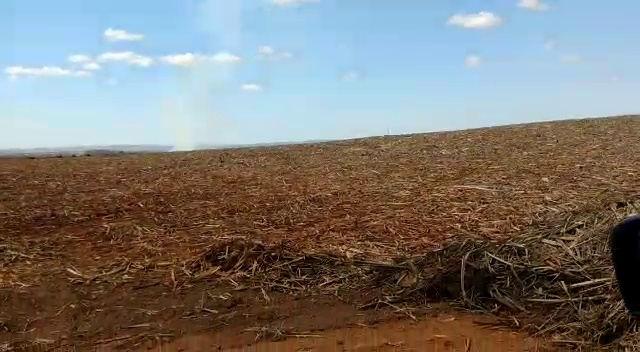
Fire: no
Smoke: yes